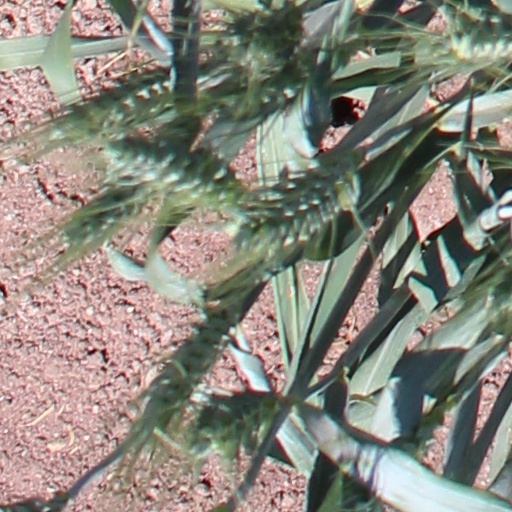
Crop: wheat